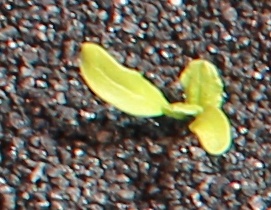
Label: Sugar beet